Culture of Argentina

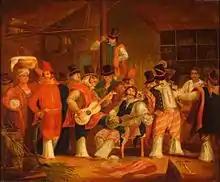
Payada in a bar. Painting by Carlos Morel.

"Tango", the music and lyrics (often sung in a form of slang called "lunfardo"), is Argentina's musical symbol. The Milonga dance was a predecessor, slowly evolving into modern "tango". By the 1930s, tango had changed from a dance-focused music to one of lyric and poetry, with singers such as Carlos Gardel, Hugo del Carril, Roberto Goyeneche, Raúl Lavié, Tita Merello, and Edmundo Rivero. The golden age of tango (1930 to mid-1950s) mirrored that of jazz and swing in the United States, featuring large orchestral groups too, like the bands of Osvaldo Pugliese, Aníbal Troilo, Francisco Canaro, Julio de Caro, and Juan d'Arienzo. Incorporating acoustic music and later, synthesizers into the genre after 1955, "bandoneón" virtuoso Astor Piazzolla popularized "new tango" creating a more subtle, intellectual and listener-oriented trend. Today, tango enjoys worldwide popularity; ever-evolving, "neo-tango" is a global phenomenon with groups like Tanghetto, Bajofondo, and the Gotan Project.